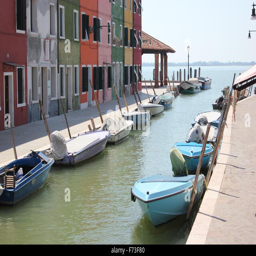
boats along an empty streets